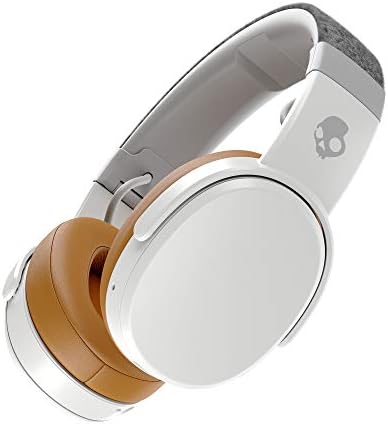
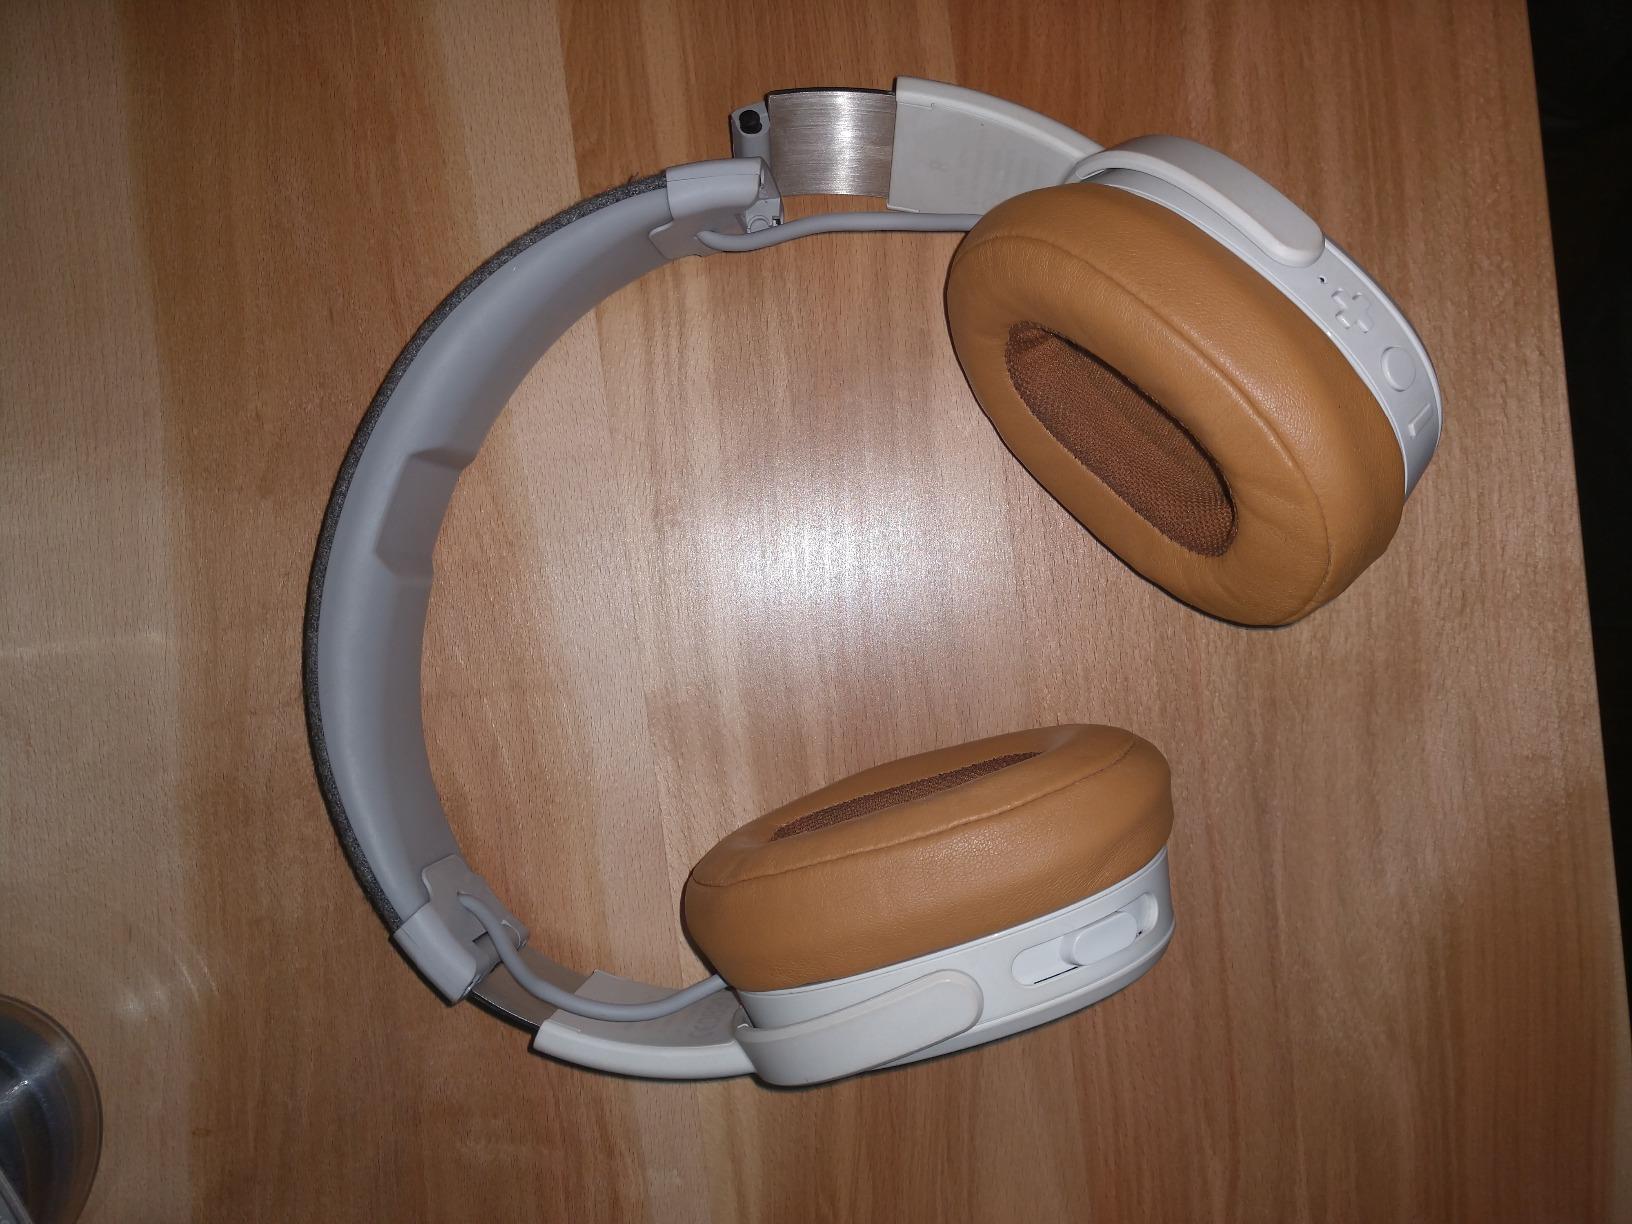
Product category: headphones
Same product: yes